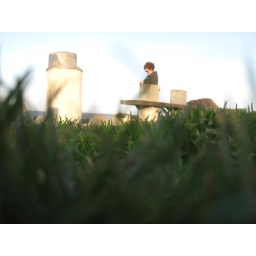
My Mom standing by a bench as I discover the grassy field